Pseudo-Jacquemart

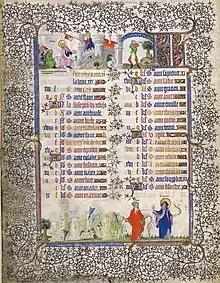
December on the calendar in , f.6v, to which the artist may have contributed

The Pseudo-Jacquemart (or Pseudo-Jacquemart de Hesdin) was an anonymous master illuminator active in Paris and Bourges between 1380 and 1415. He owed his name to his close collaboration with painter Jacquemart de Hesdin.